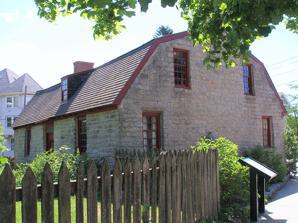
Building: Nathaniel Hempstead House
Country: United States of America
Year built: 1759
Historic house in Connecticut, United States United States historic place Nathaniel Hempsted House U.S. National Register of Historic Places U.S. Historic district Contributing property Photographed in 2007 Show map of Connecticut Show map of the United States Location Corner of Jay, Hempstead, Coit, and Truman Streets, New London, Connecticut Coordinates 41°21′6″N 72°6′9″W / 41.35167°N 72.10250°W / 41.35167; -72.10250 Area 0.5 acres (0.20 ha) Built 1759 ( 1759 ) Part of Hempstead Historic District ( ID86002112 ) NRHP reference No. 70000702 Significant dates Added to NRHP December 2, 1970 Designated CP July 31, 1986 The Nathaniel Hempstead House , also known as the Old Huguenot House , is a historic house museum on Hempstead Street in New London , Connecticut .  Built about 1759, it is an architecturally unusual stone house with a gambrel roof, a style not otherwise seen in the city.  Because of its unusual form, it was thought to have been built by French Huguenot immigrants at an earlier date.  The house is owned by Connecticut Landmarks , along with the adjacent Joshua Hempsted House , operating the pair as the Hempstead Houses museum.  The house was listed on the National Register of Historic Places on December 2, 1970. Description and history The Nathaniel Hempstead House is located west of downtown New London, set close to the road at the corner of Hempstead and Truman Streets.  It is a 1 + 1 ⁄ 2 -story stone structure with a gambrel roof and brick end chimneys.  The walls are formed out of dressed granite laid in regular courses with mortar.  Its main facade is four bays wide, with the entrance in one of the center bays.  A single small shed-roof dormer projects from the rear roof's steep face. Although the house was built in 1759 by Nathaniel Hempstead, the English grandson of Joshua Hempstead (whose 1678 home stands adjacent), its form and building material are unusual for southern New England in that period, leading to local lore attributing its construction to French Huguenot immigrants.  It is possible that laborers who built the house were Acadians resettled to New London after the Expulsion of the Acadians from Nova Scotia in the 1750s.  The same workers may have worked on another major stone building in the city, the Shaw Mansion . See also National Register of Historic Places listings in New London County, Connecticut References